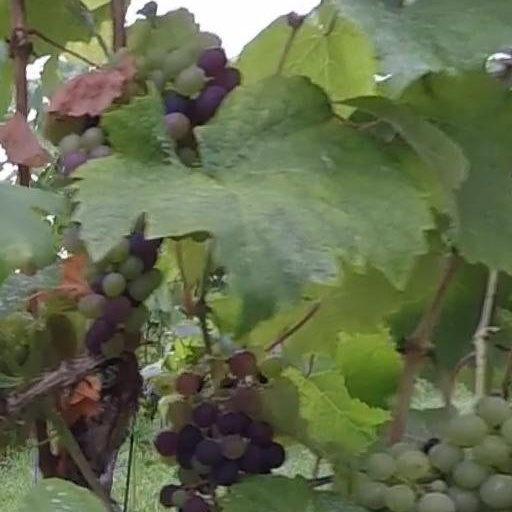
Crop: grape